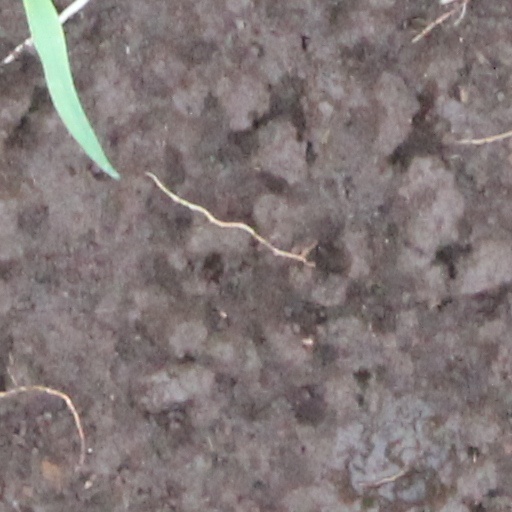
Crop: wheat